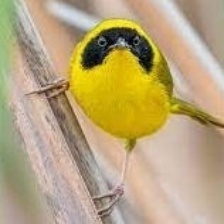
Species: ALTAMIRA YELLOWTHROAT
Scientific name: GEOTHLYPIS FLAVOVELATA